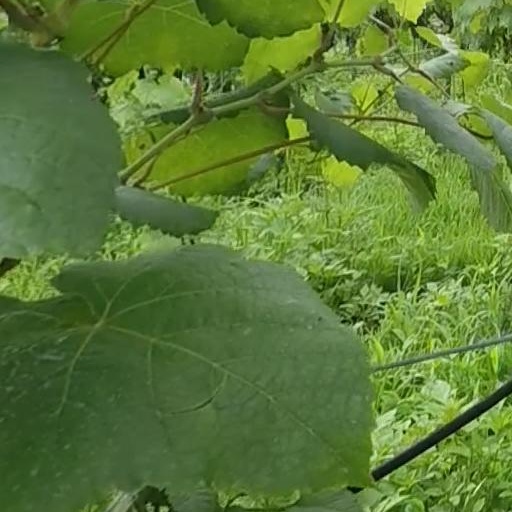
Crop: grape